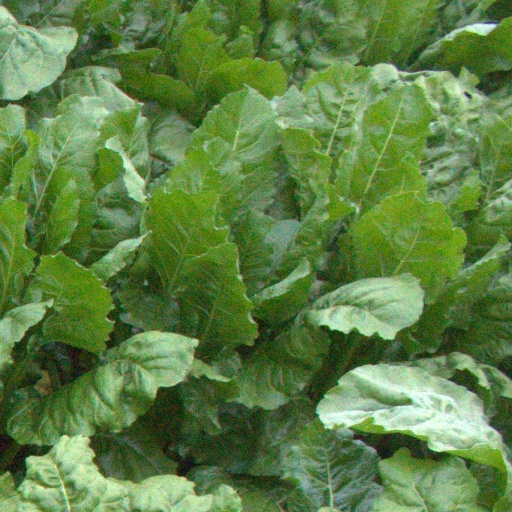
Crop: sugar beet